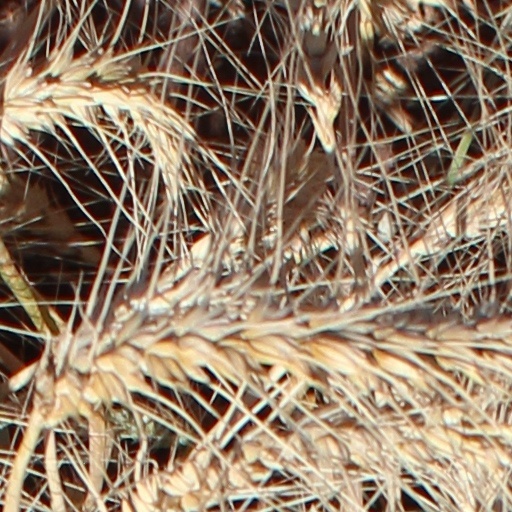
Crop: wheat